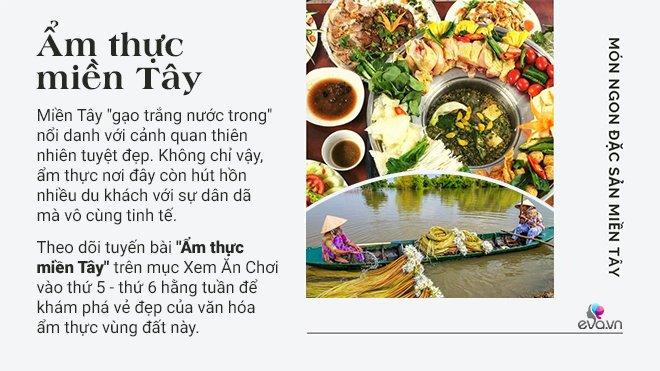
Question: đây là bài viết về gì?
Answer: về ẩm thực miền tây